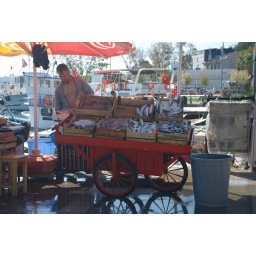
fish market in Sariyer